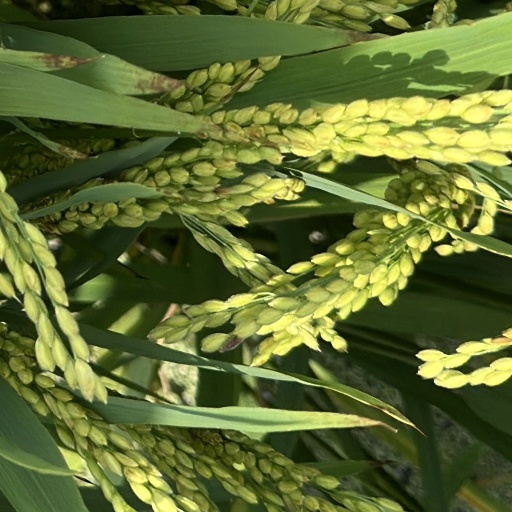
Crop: rice